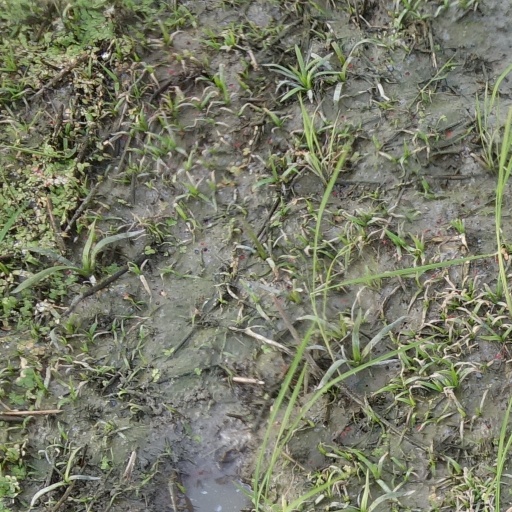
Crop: rice